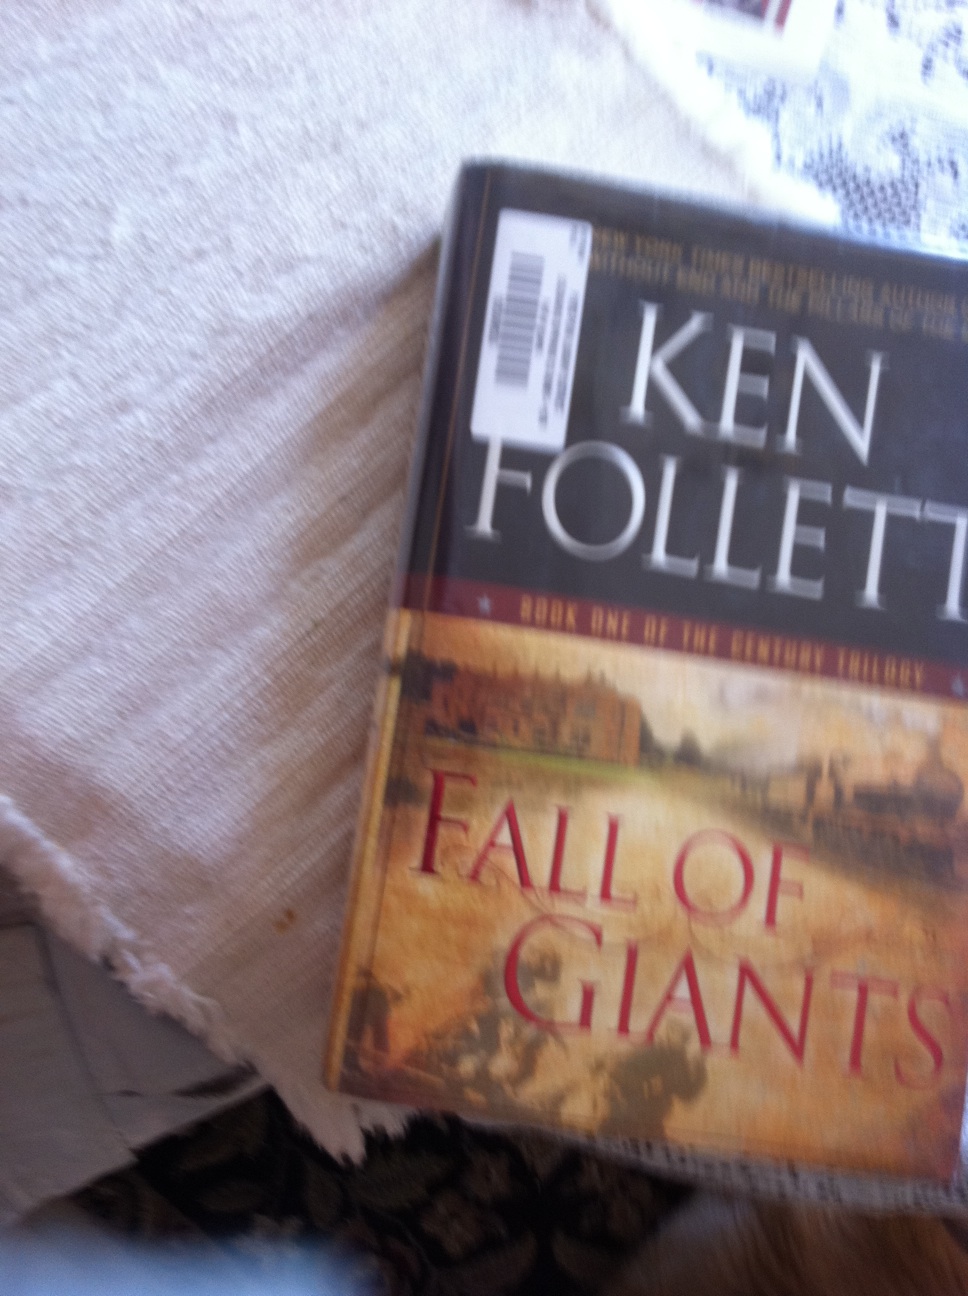Question: What is the name of this book?
Answer: fall giants